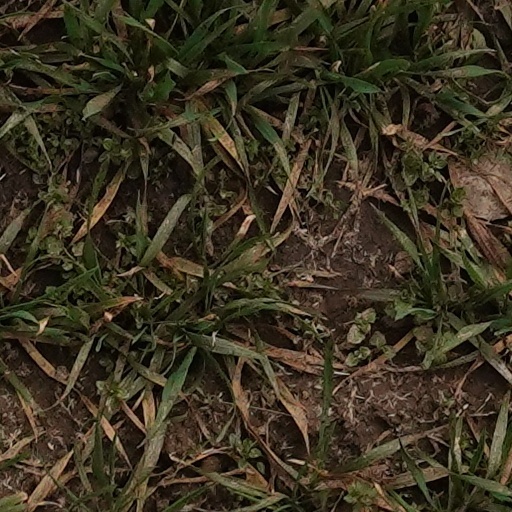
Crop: wheat